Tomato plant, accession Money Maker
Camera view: bottom (45 deg); turntable rotation: 150 degrees
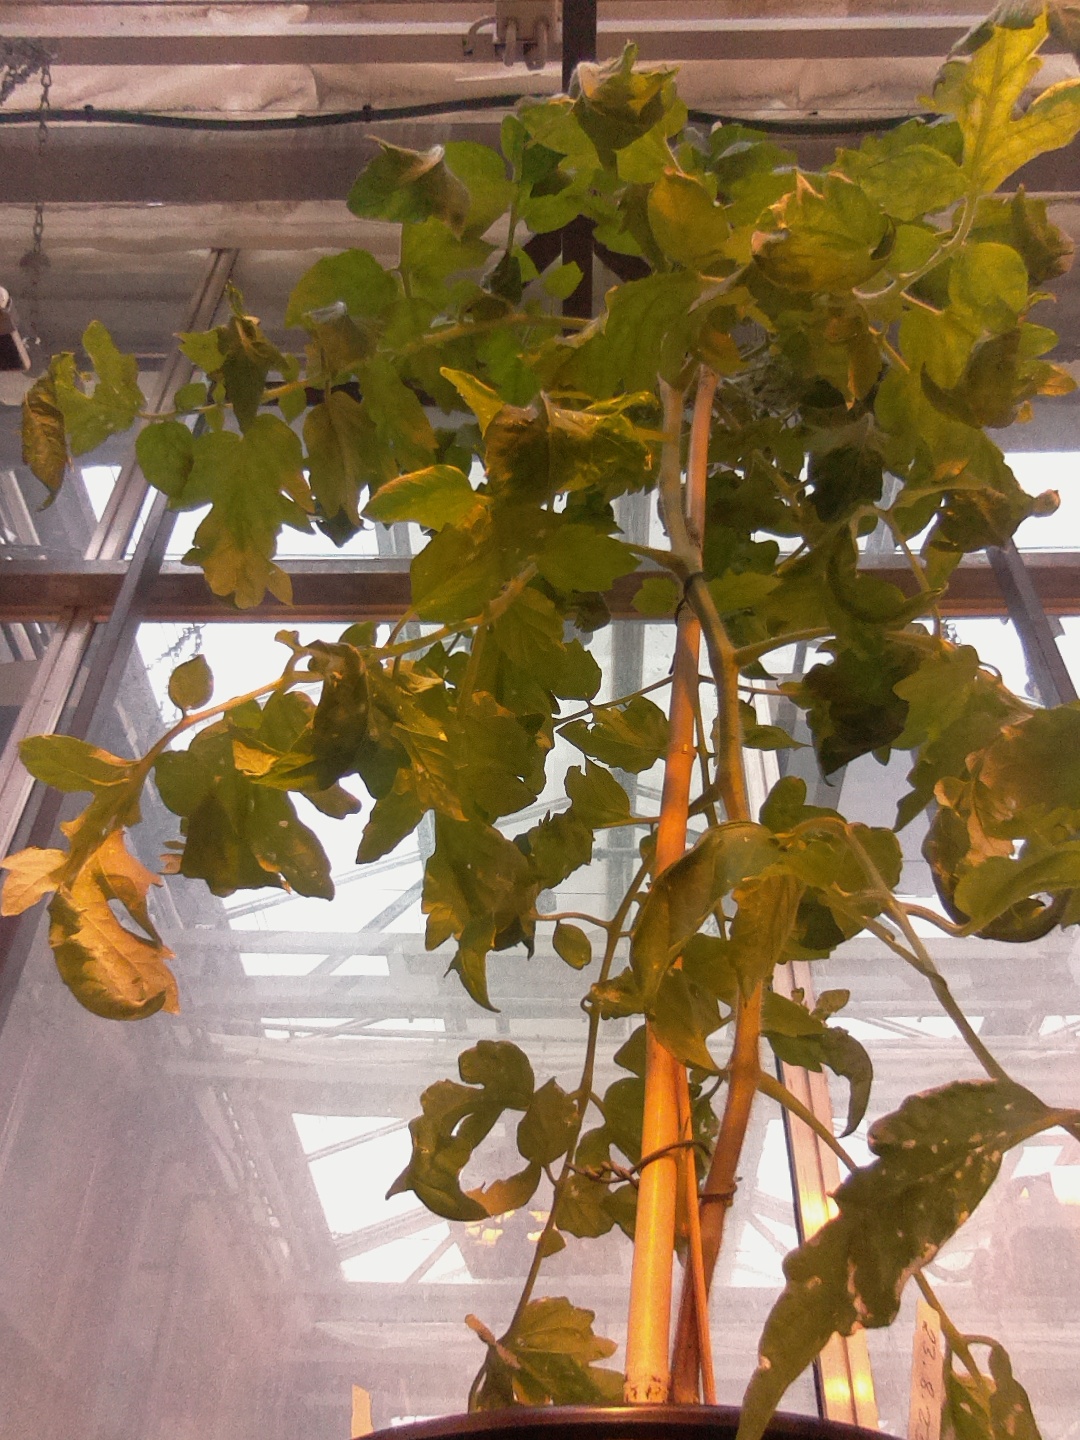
BBCH growth stage 68: Full flowering, 80%-90% of flowers open, more petals falling